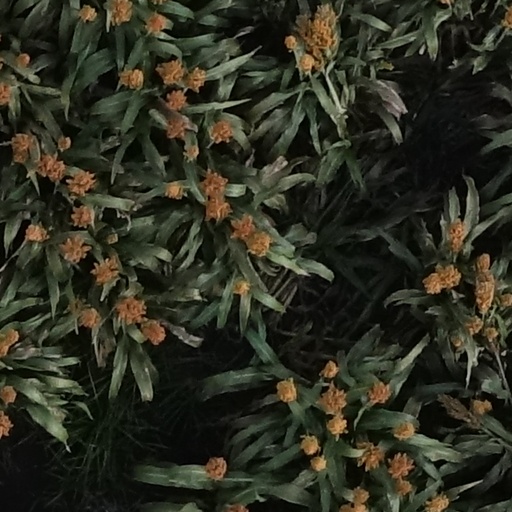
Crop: sorghum